Rausjødalen Dairy

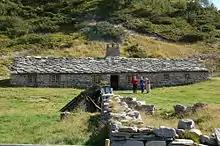
The Rausjødalen Dairy on its 150th anniversary in 2006

The Rausjødalen Dairy was Europe's first dairy cooperative north of the Alps. It was built in 1856 in "Raudsjødalen" in Tolga Municipality in Norway. It was originally established under the name "Rausjødalen Meieri". It is the predecessor of today's Tine company.